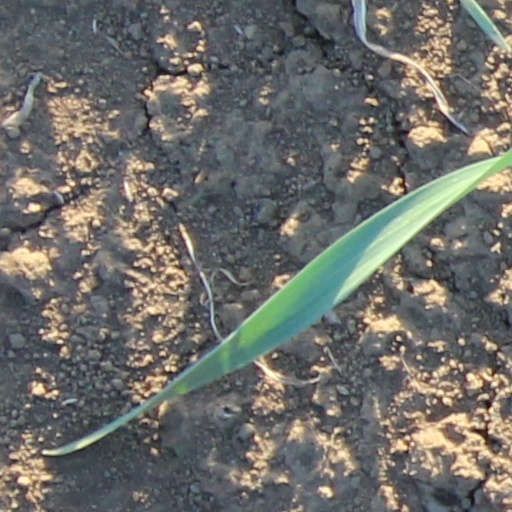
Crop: wheat